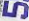
Number: 5